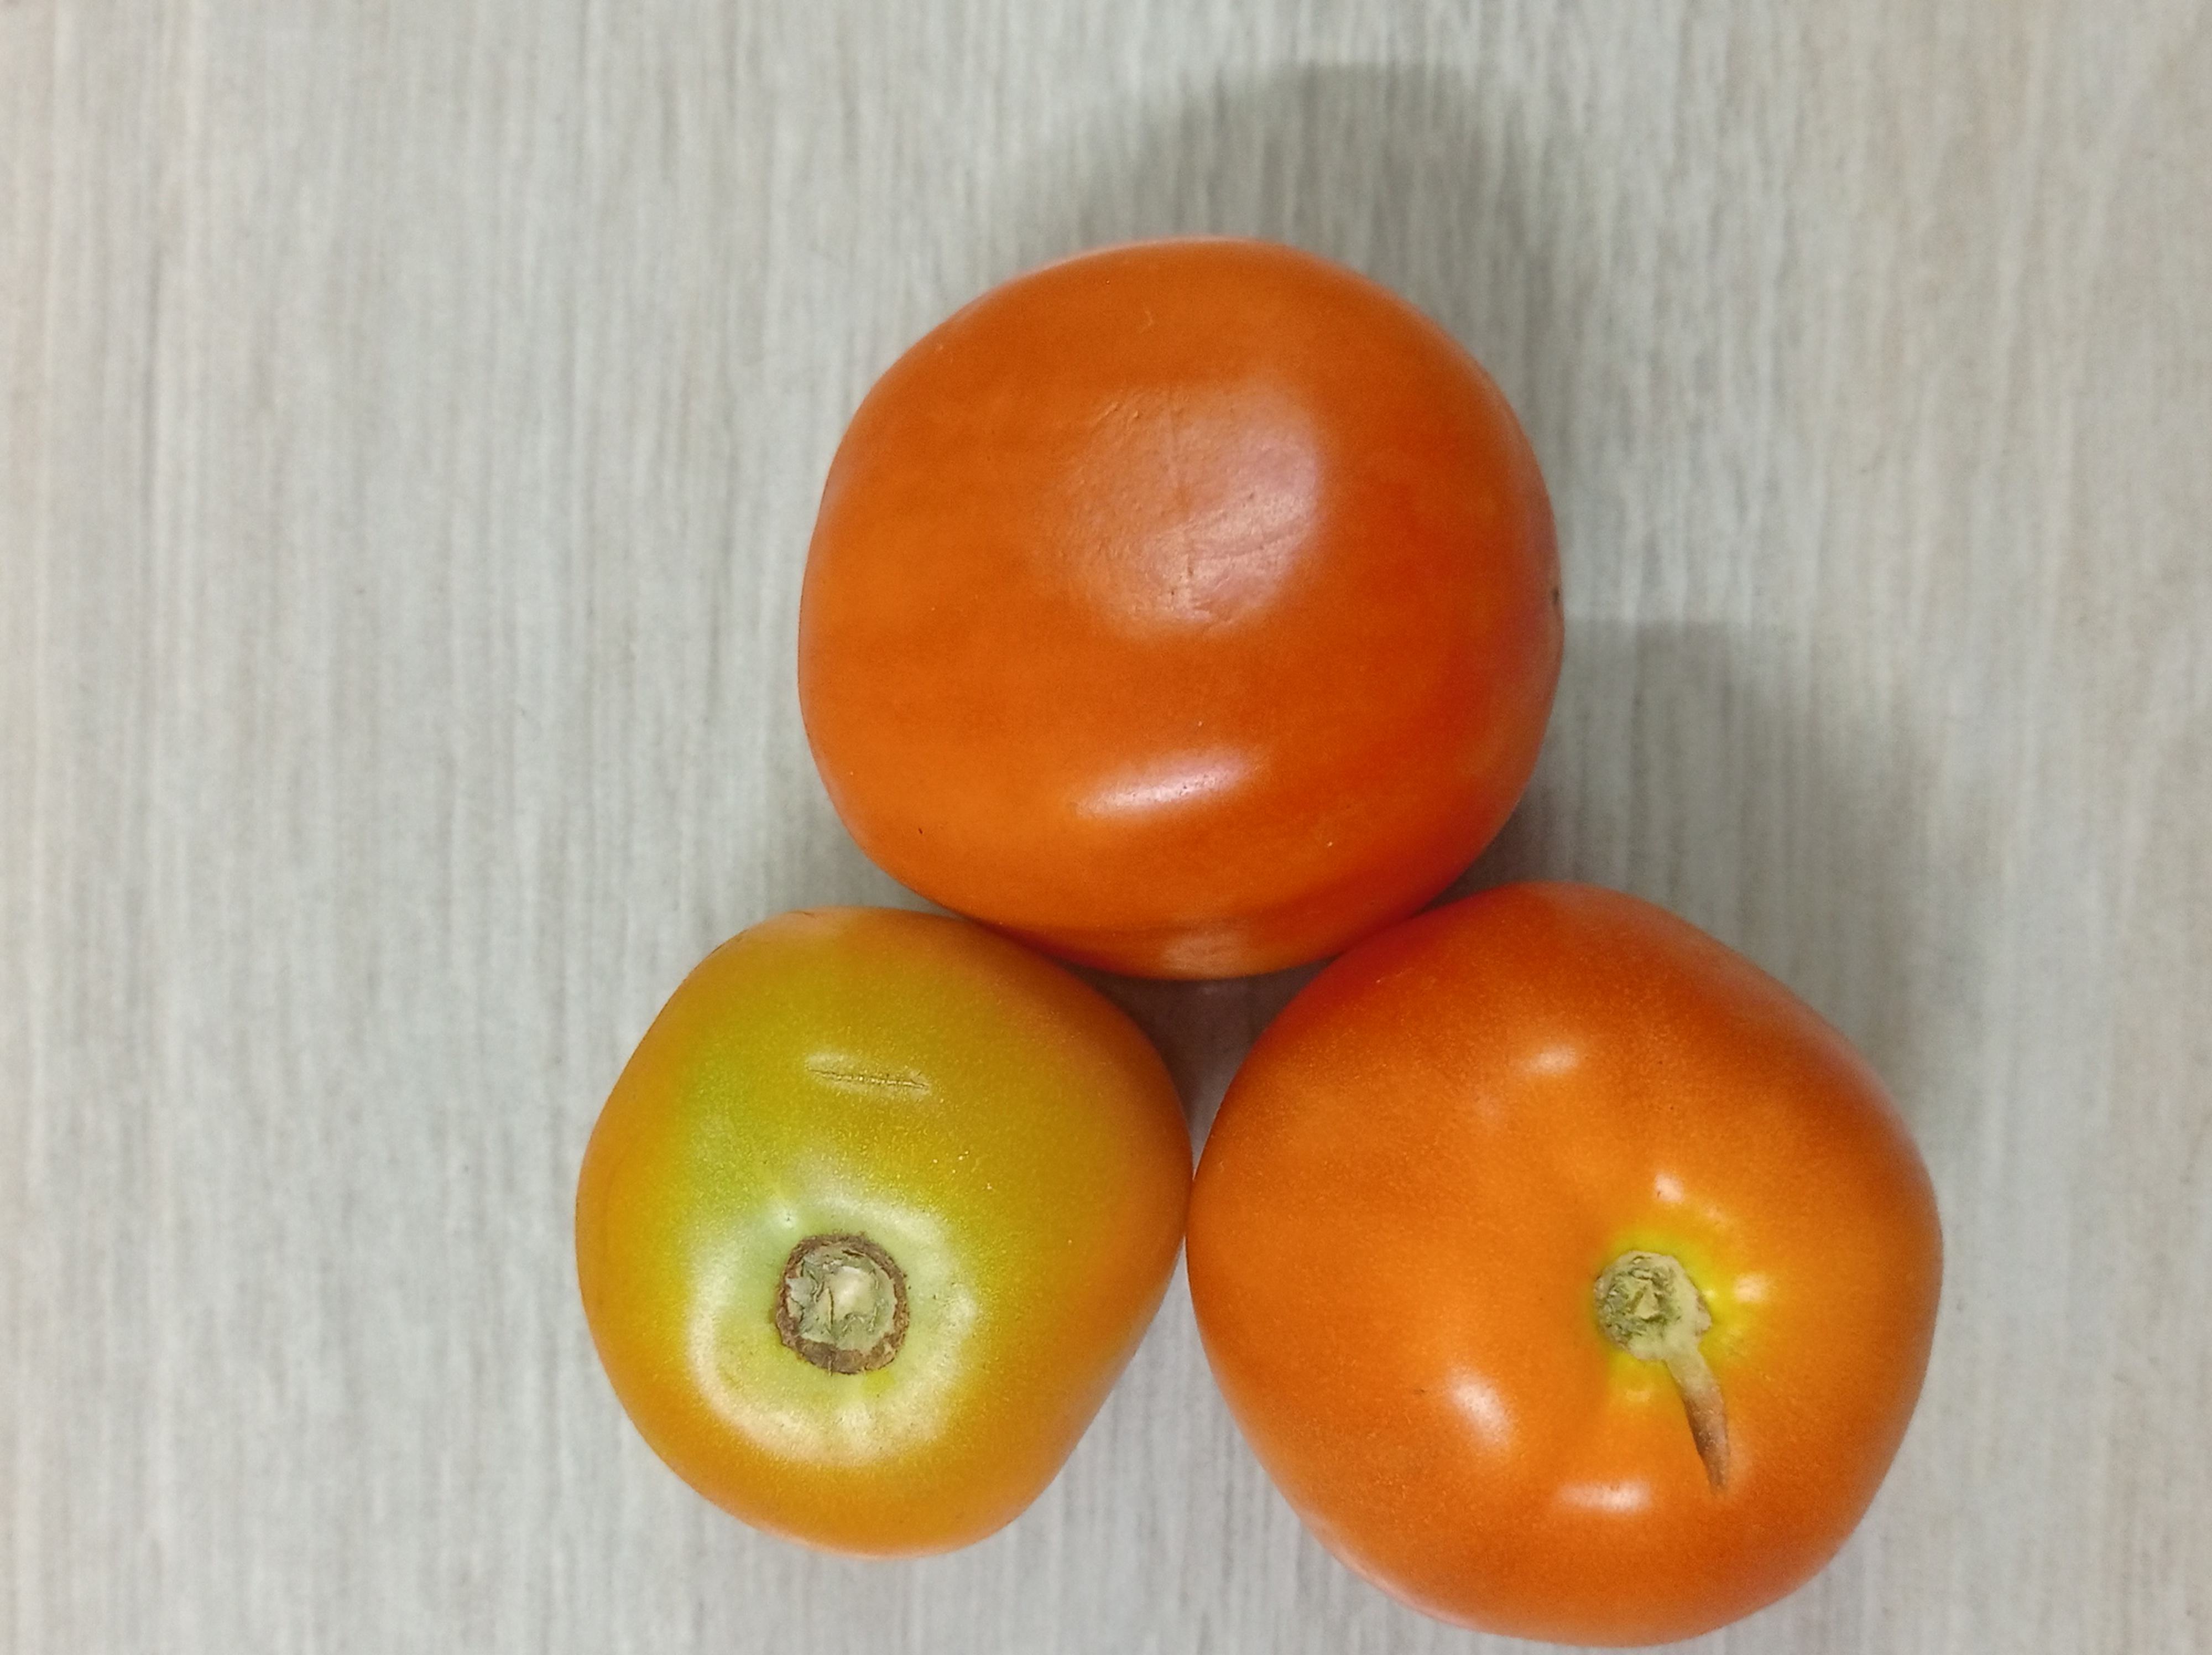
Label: Fresh